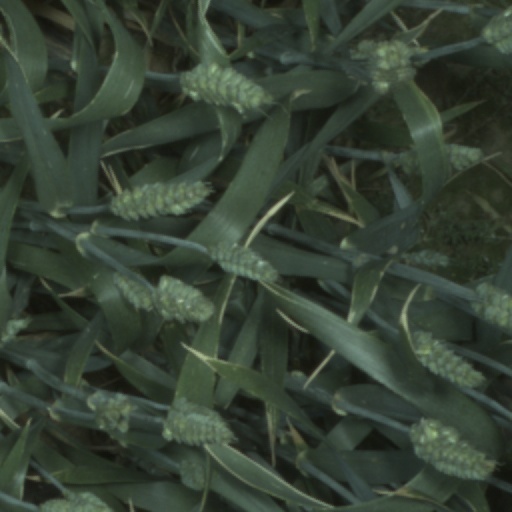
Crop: wheat